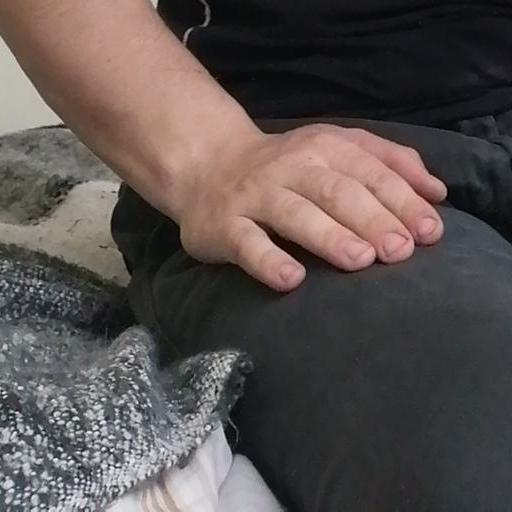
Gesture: no_gesture